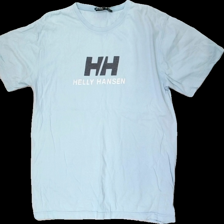
View: front
Type: T-shirt
Category: Men
Brand: Helly Hansen
Colors: Blue, Black
Material: 100% cotton
Pattern: Logo print
Cut: Regular
Size: L
Season: All
Holes: Minor
Damage: hål
Damage location: bottom right
Damage 2 location: bottom right
Damage 3 location: middle center
Price range: <50
Recommended usage: Export
Description: blå t-shirt med logga fram, urtvättad, sned söm, hål nere och lite nopprig
Comment: urtvättad, sned söm